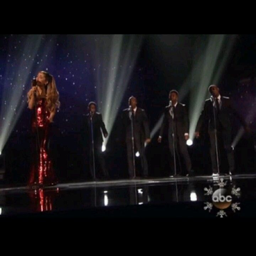
pop artist performing on awards